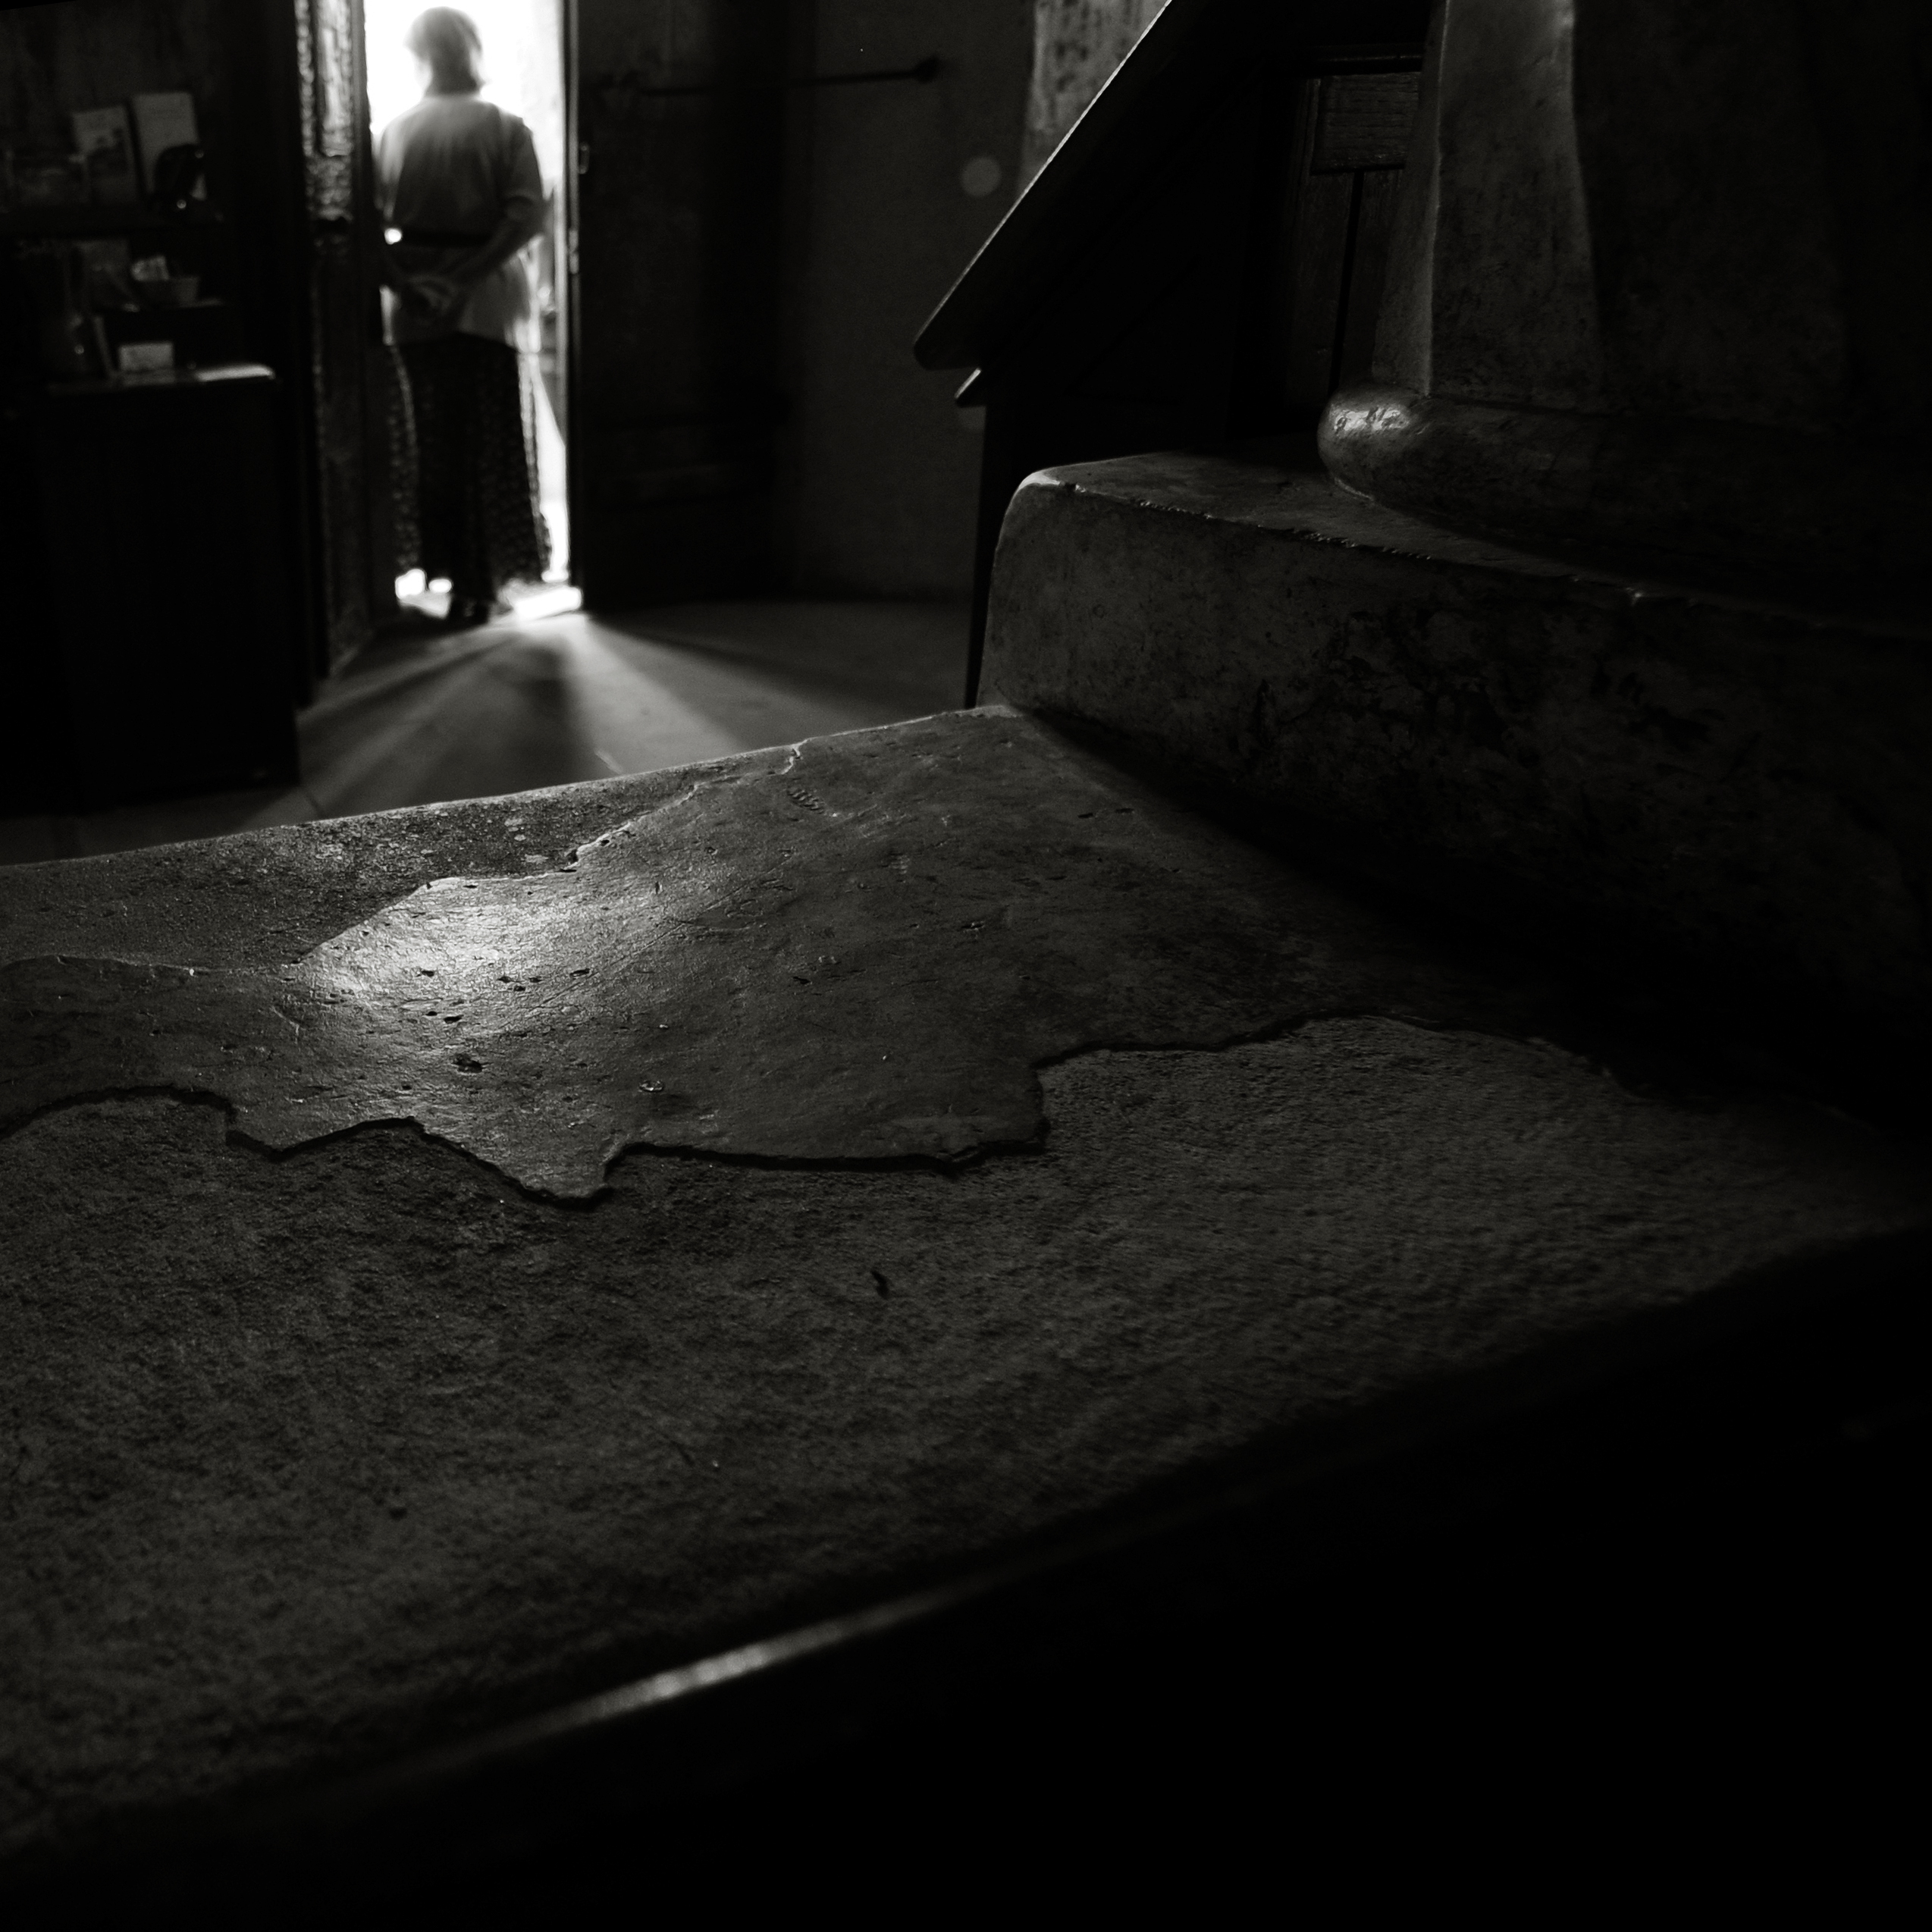
light, black and white, architecture, wood, white, photography, floor, interior, building, monument, photo, europe, color, shadow, religion, darkness, church, black, monochrome, christian, photos, religious, de, monastery, churches, fotografie, christianity, romana, image, orthodox, detail, eastern, fresco, shape, romania, bucharest, convent, bor, biserica, arhitectura, orthodoxy, lumina, romanian, ortodoxa, patrimoniu, ortodox, fresca, frescoes, manastirea, manastire, pronaos, ortodoxia, ortodoxie, ecclesiastical, bisericeasc, cladire, edificiu, bucuresti, shostakovich, centrulvechi, lipscani, stavro, stavropoleos, brancovenesc, 1724, detaliu, lmibiima1946401, cre tinism, cre tin, nartex, monochrome photography, film noir